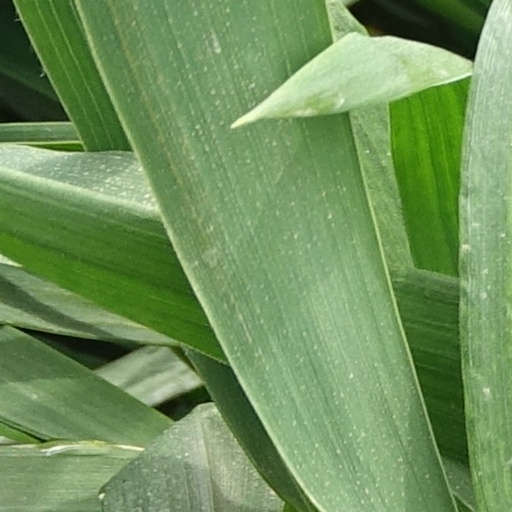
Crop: wheat